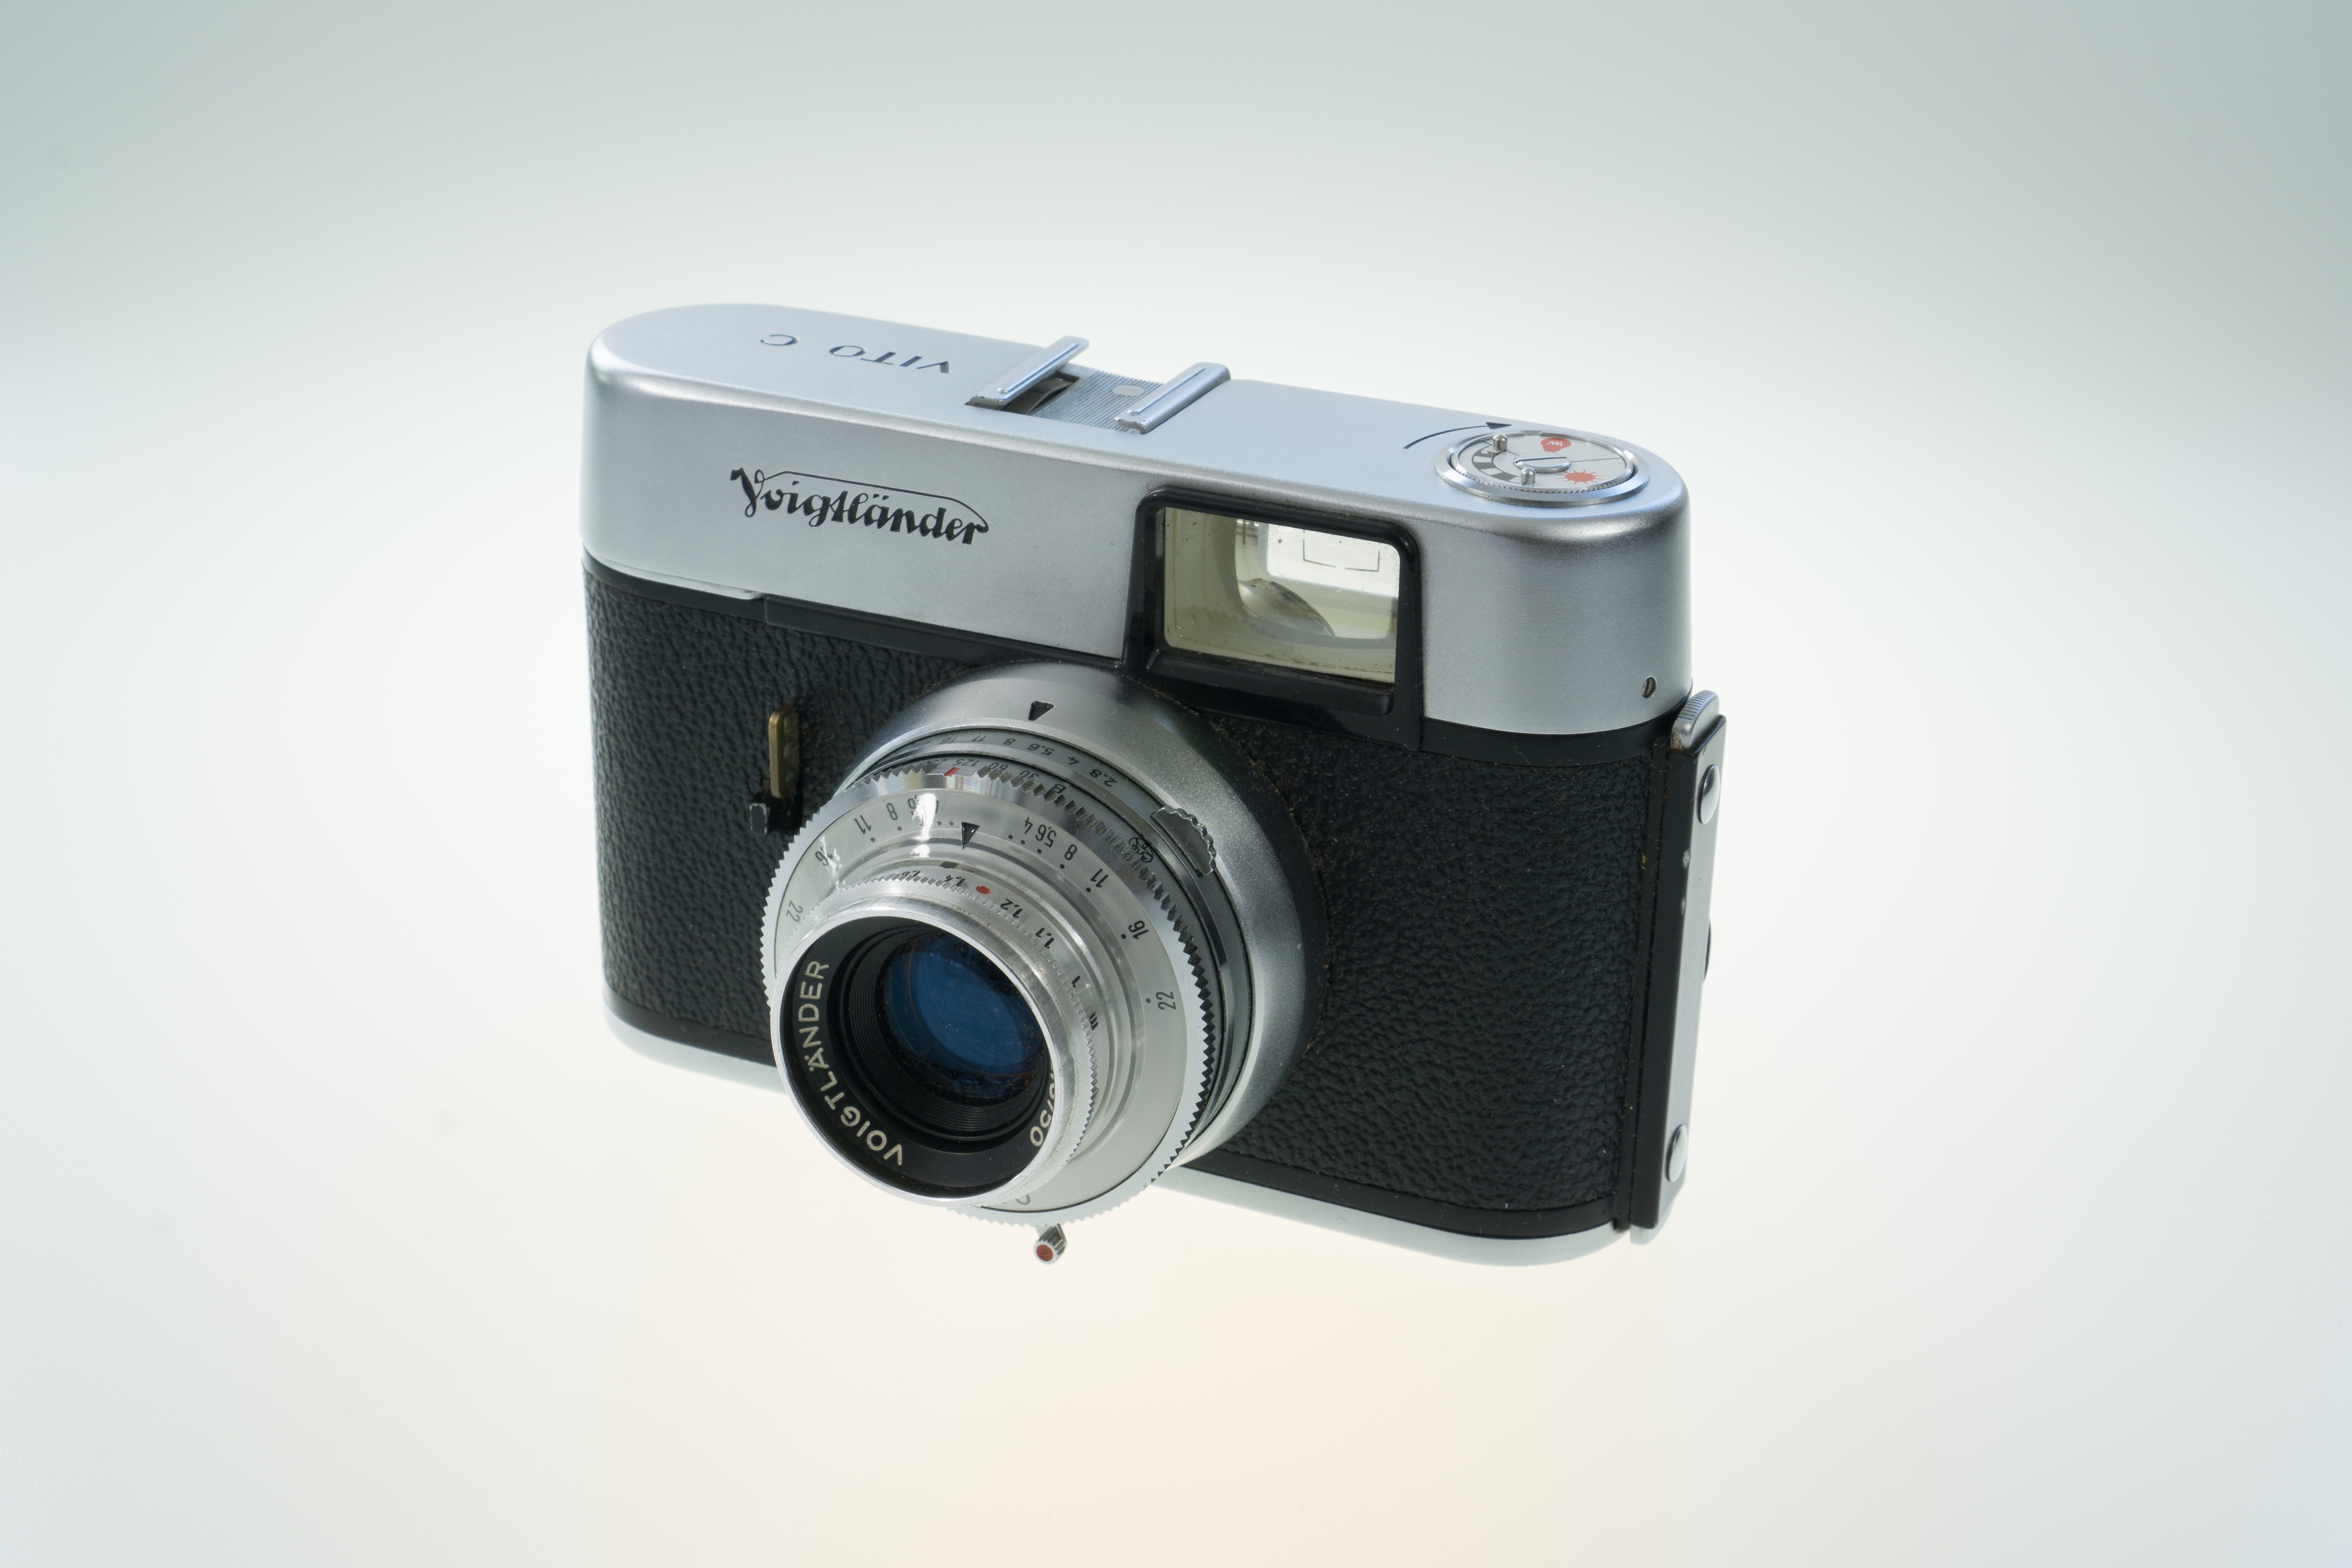
camera, photography, vintage, retro, old, analog, old camera, product, digital camera, camera lens, voigtlander, 60s, retro look, photo camera, vito c, rangefinder camera, single lens reflex camera, cameras optics